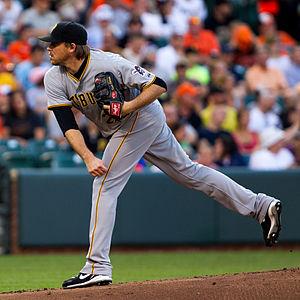
Kevin John Correia est un lanceur droitier de baseball qui évolue dans les Ligues majeures de 2003 à 2015. Il compte une sélection au match des étoiles, en 2011 comme représentant des Pirates de Pittsburgh.